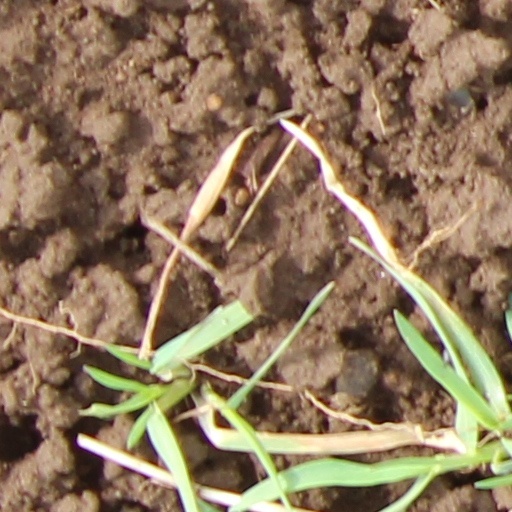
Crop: wheat